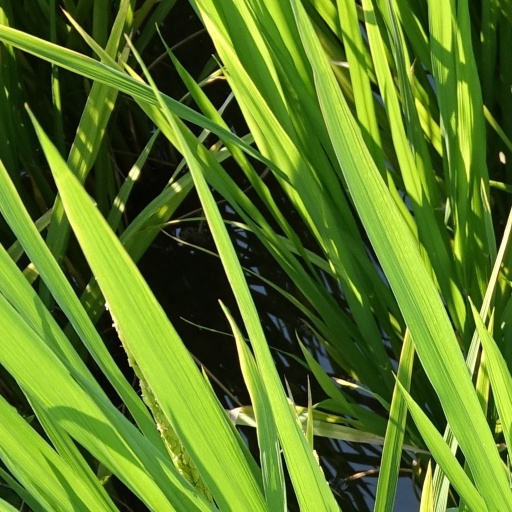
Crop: rice